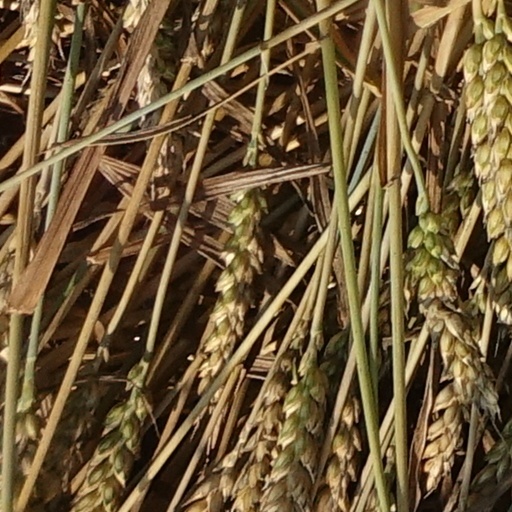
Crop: wheat